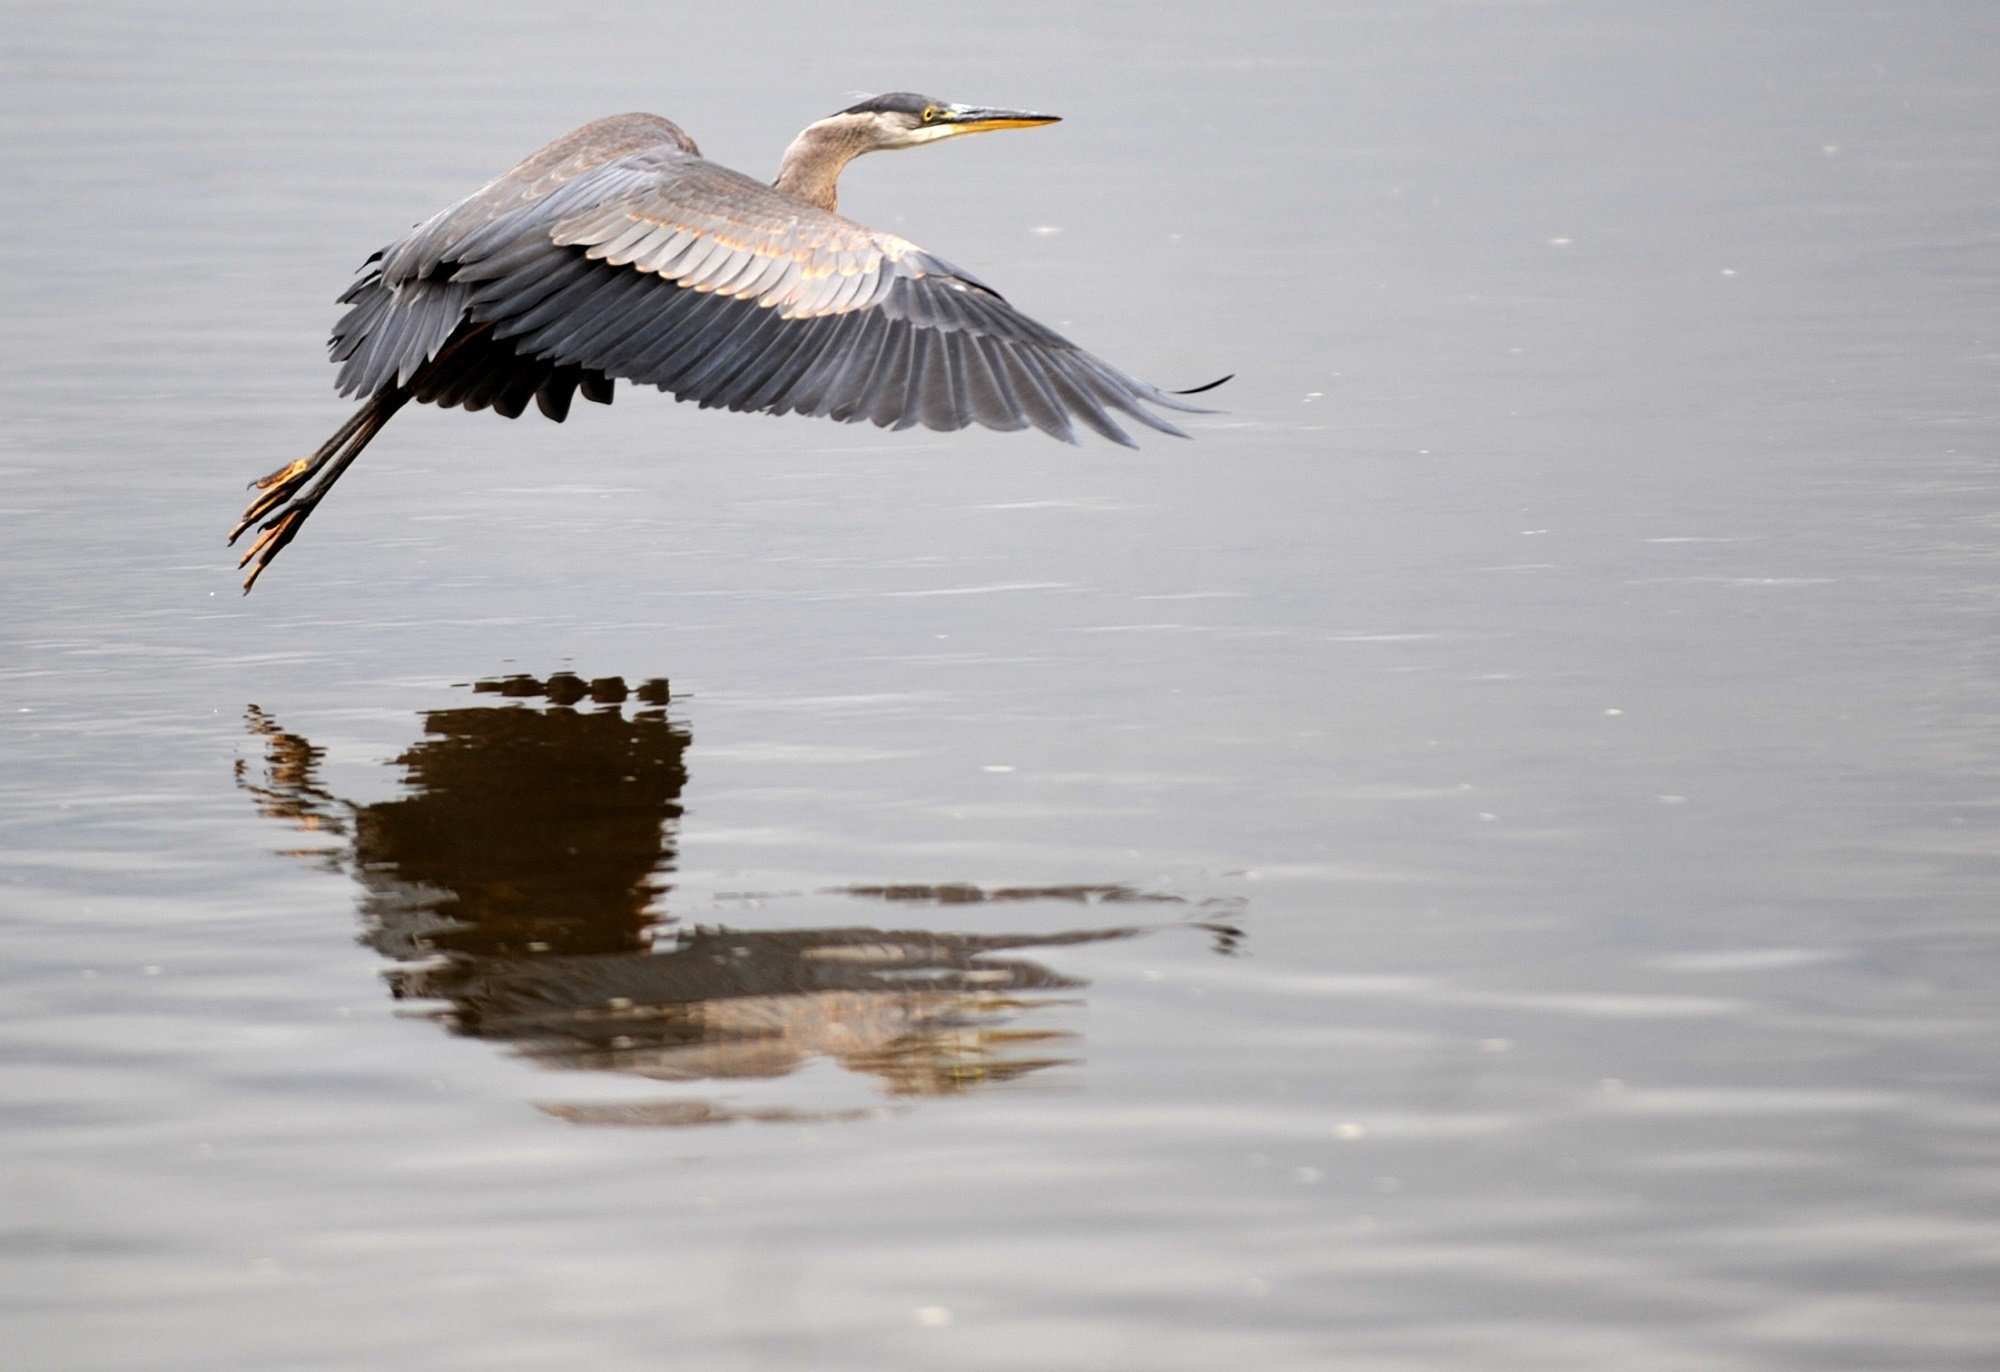
water, nature, bird, wing, sky, flying, wildlife, wild, reflection, beak, flight, fauna, plumage, feathers, neck, wings, wetland, vertebrate, heron, shorebird, great blue heron, seaduck